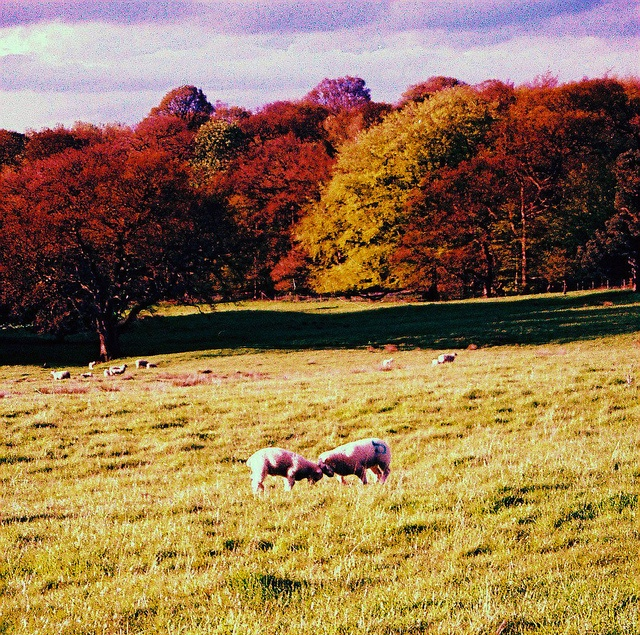
A picture of some animals playing around in the grass.
Two sheep butting heads in the middle of the field.
A strangely saturated photo of two sheep in a field
two pigs in a field with red trees
animals in a wide open field with trees in the background